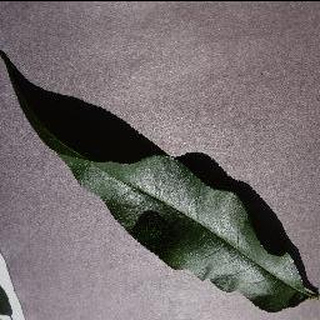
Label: healthy_peach